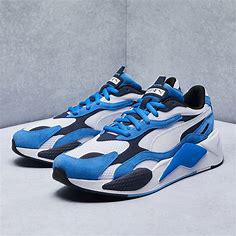
Brand: Puma
Model: Rs X